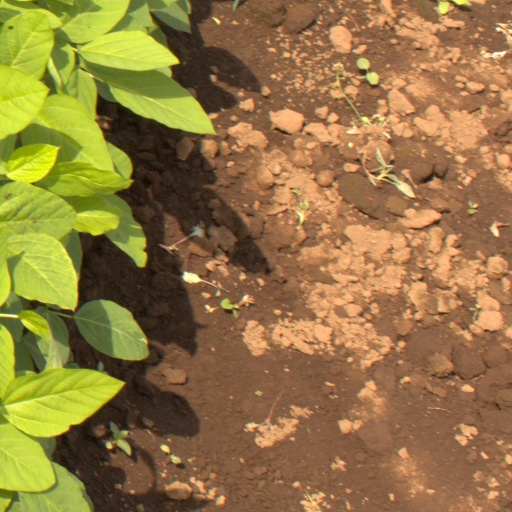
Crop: soybean